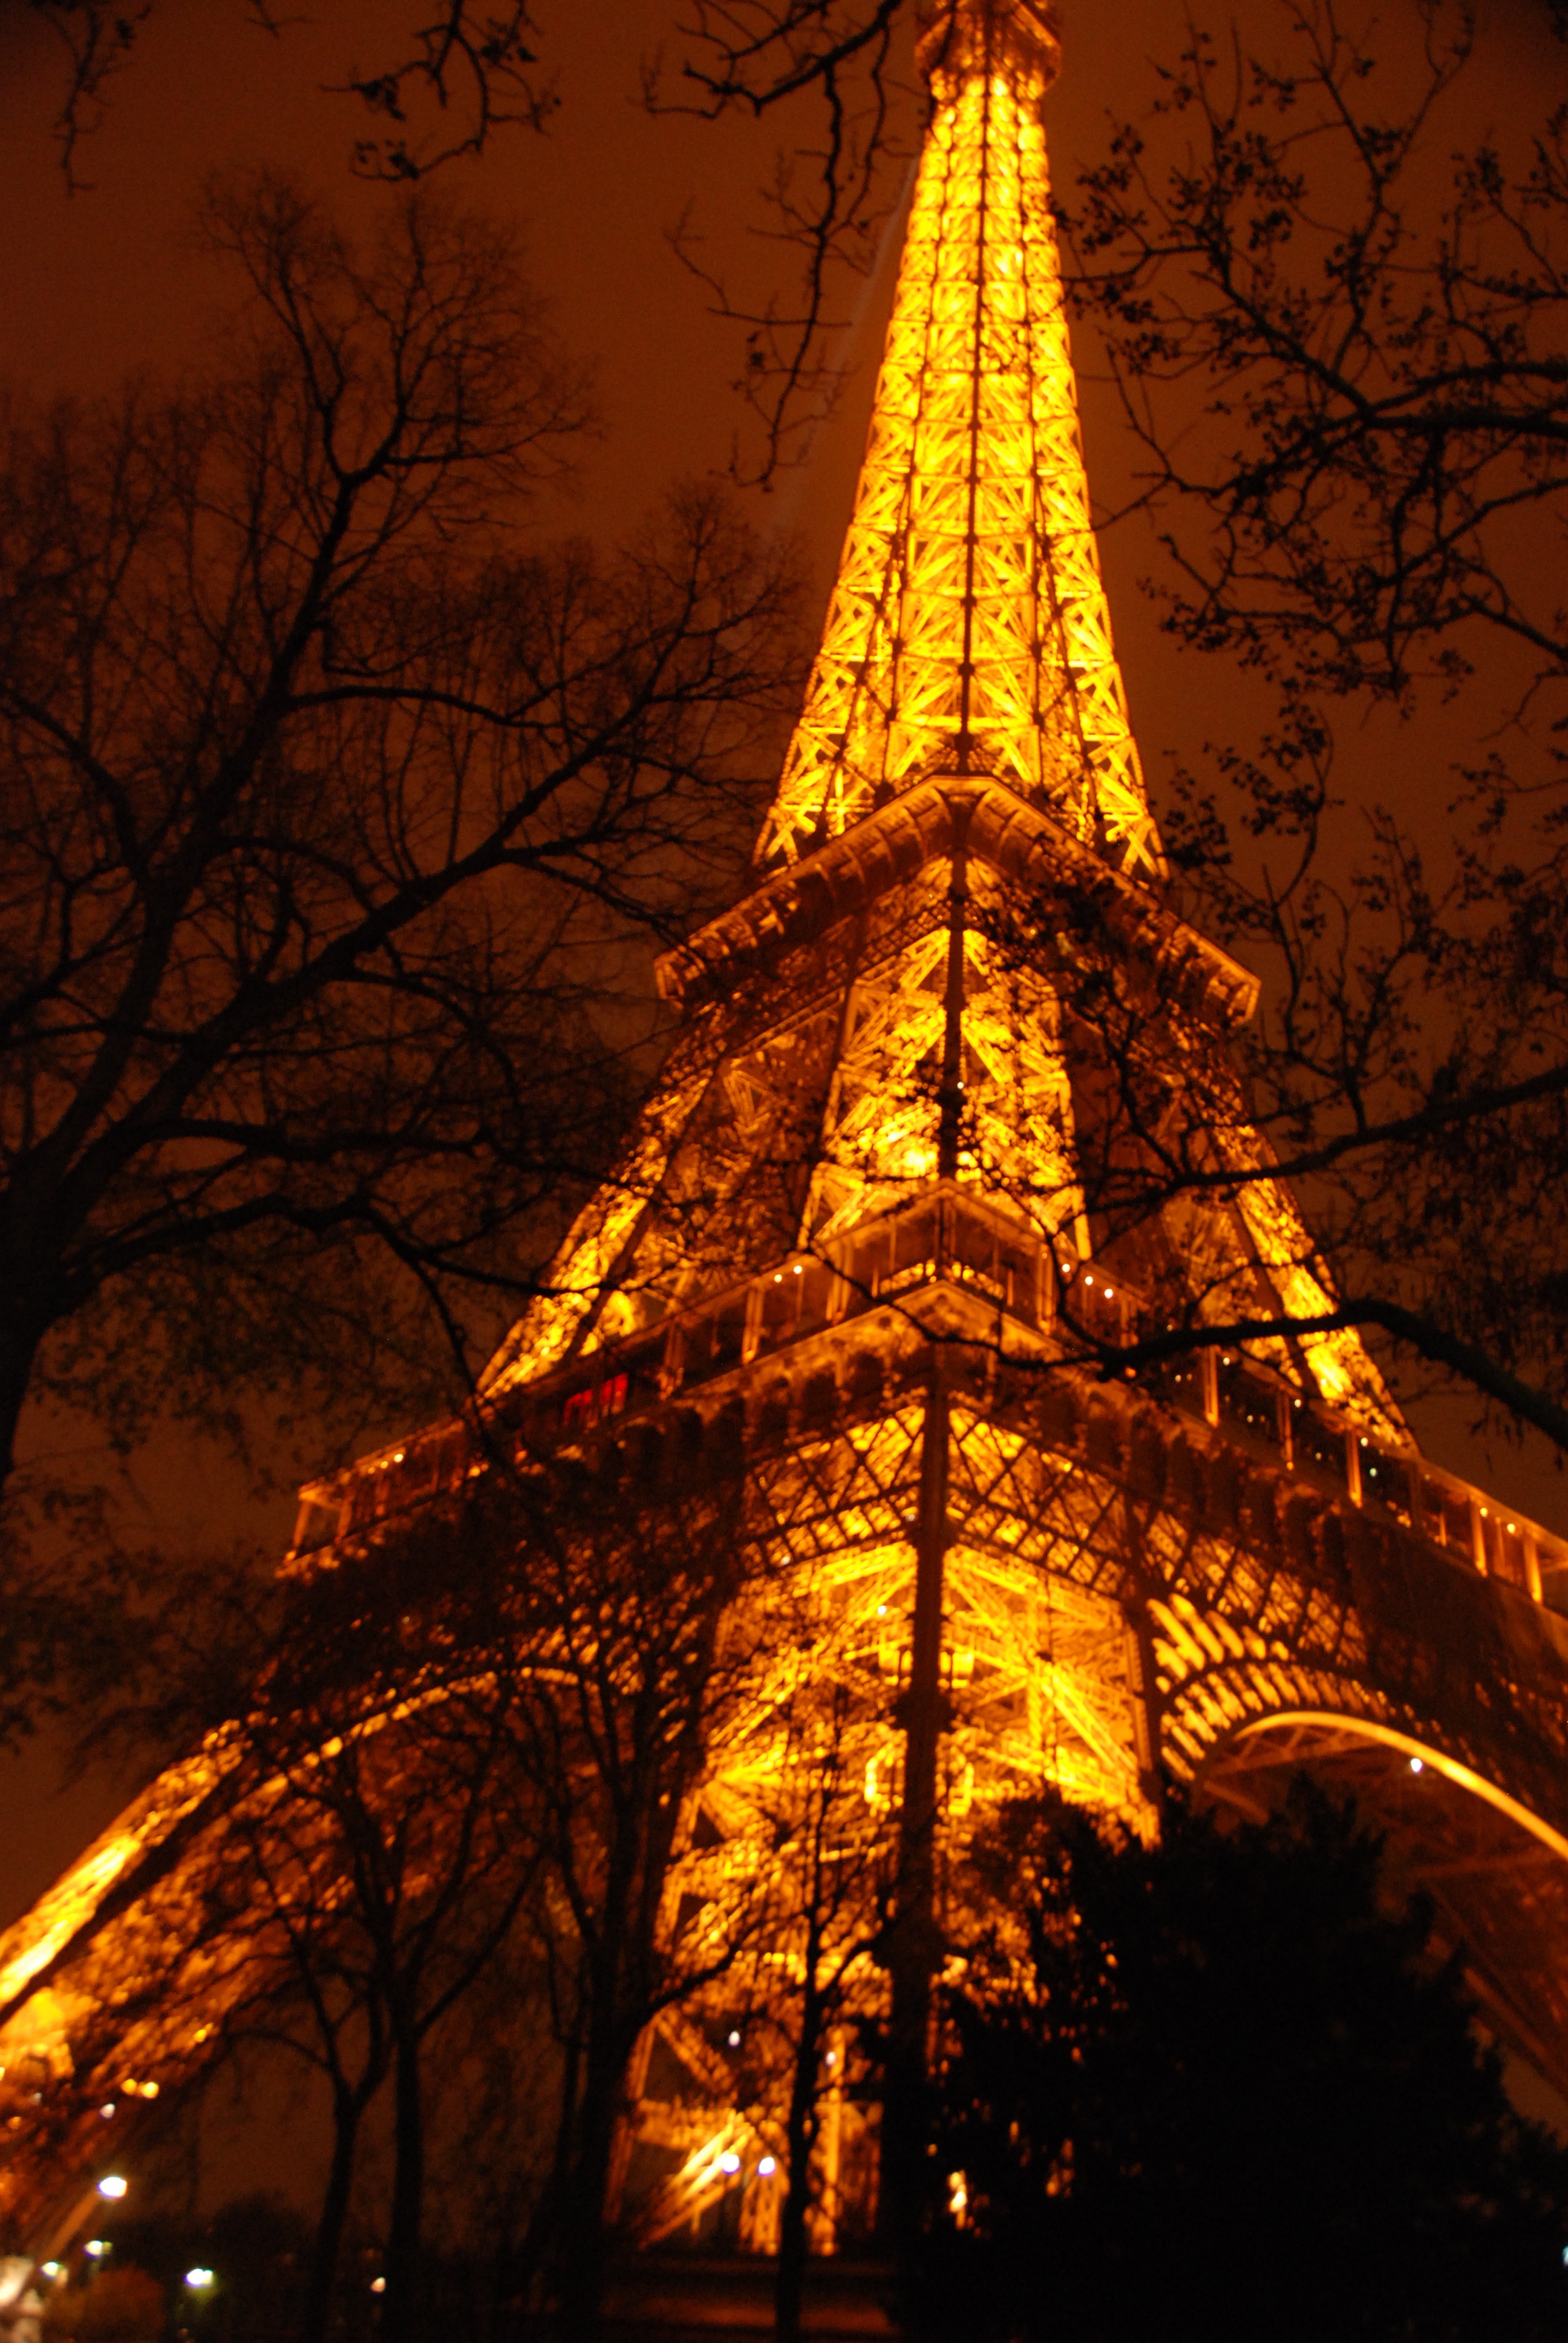
tree, light, night, evening, reflection, tower, darkness, lighting, christmas tree, christmas decoration, christmas lights